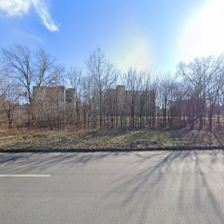
Label: streetView